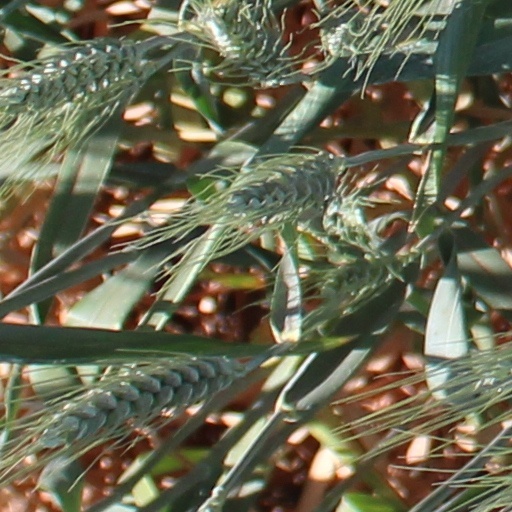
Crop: wheat